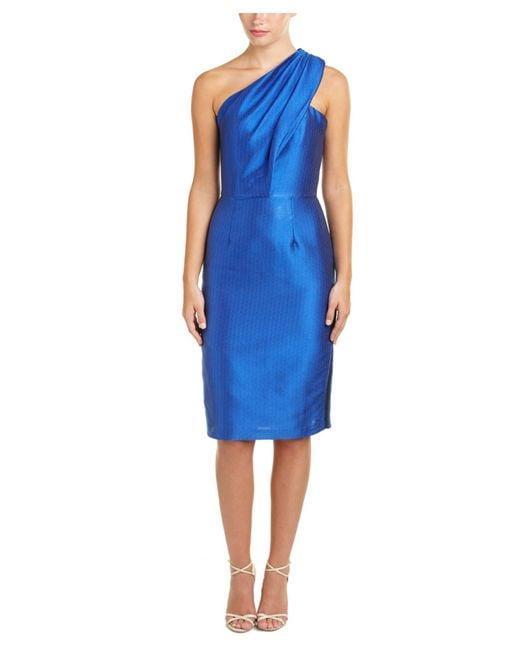
Blaues Satin-Schulter-drapiertes ärmelloses Abend-knielanges Kleid